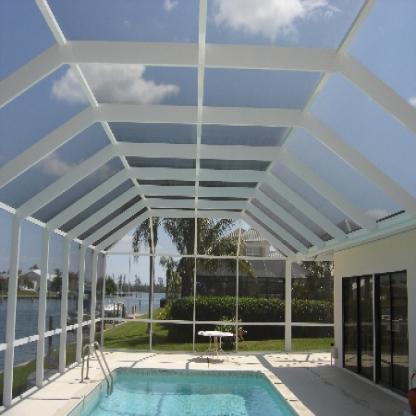
Scene: Indoor